Cooling tower

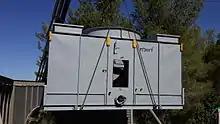
Package crossflow cooling tower

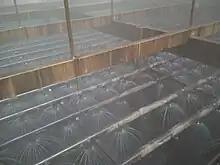
Showers inside cooling tower

Crossflow is a design in which the airflow is directed perpendicular to the water flow (see diagram at left). Airflow enters one or more vertical faces of the cooling tower to meet the fill material. Water flows (perpendicular to the air) through the fill by gravity. The air continues through the fill and thus past the water flow into an open plenum volume. Lastly, a fan forces the air out into the atmosphere.